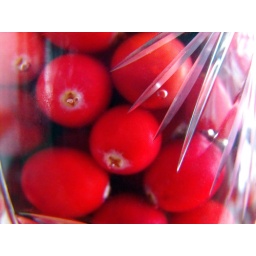
cranberries and water in a crystal vase - on my mom's dining room table